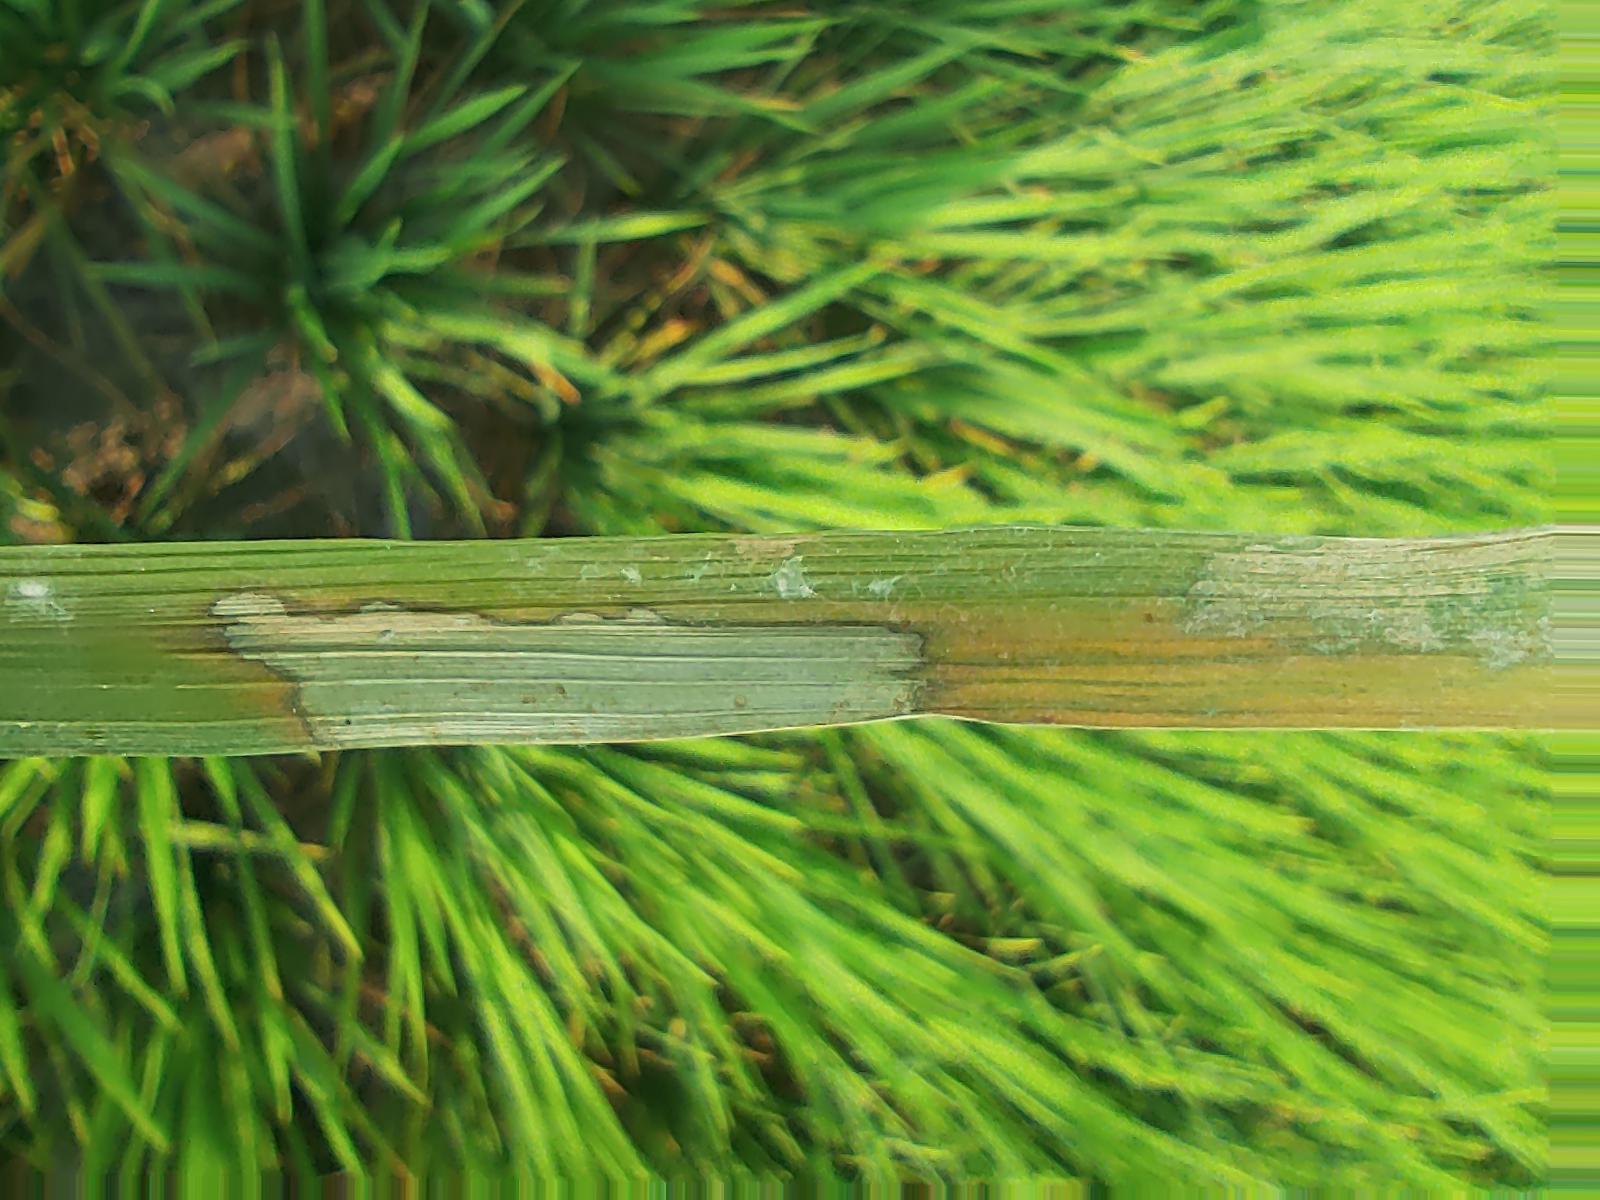
Nhãn: Bệnh Đốm Vằn ( Khô vằn ) ( Sheath Blight )